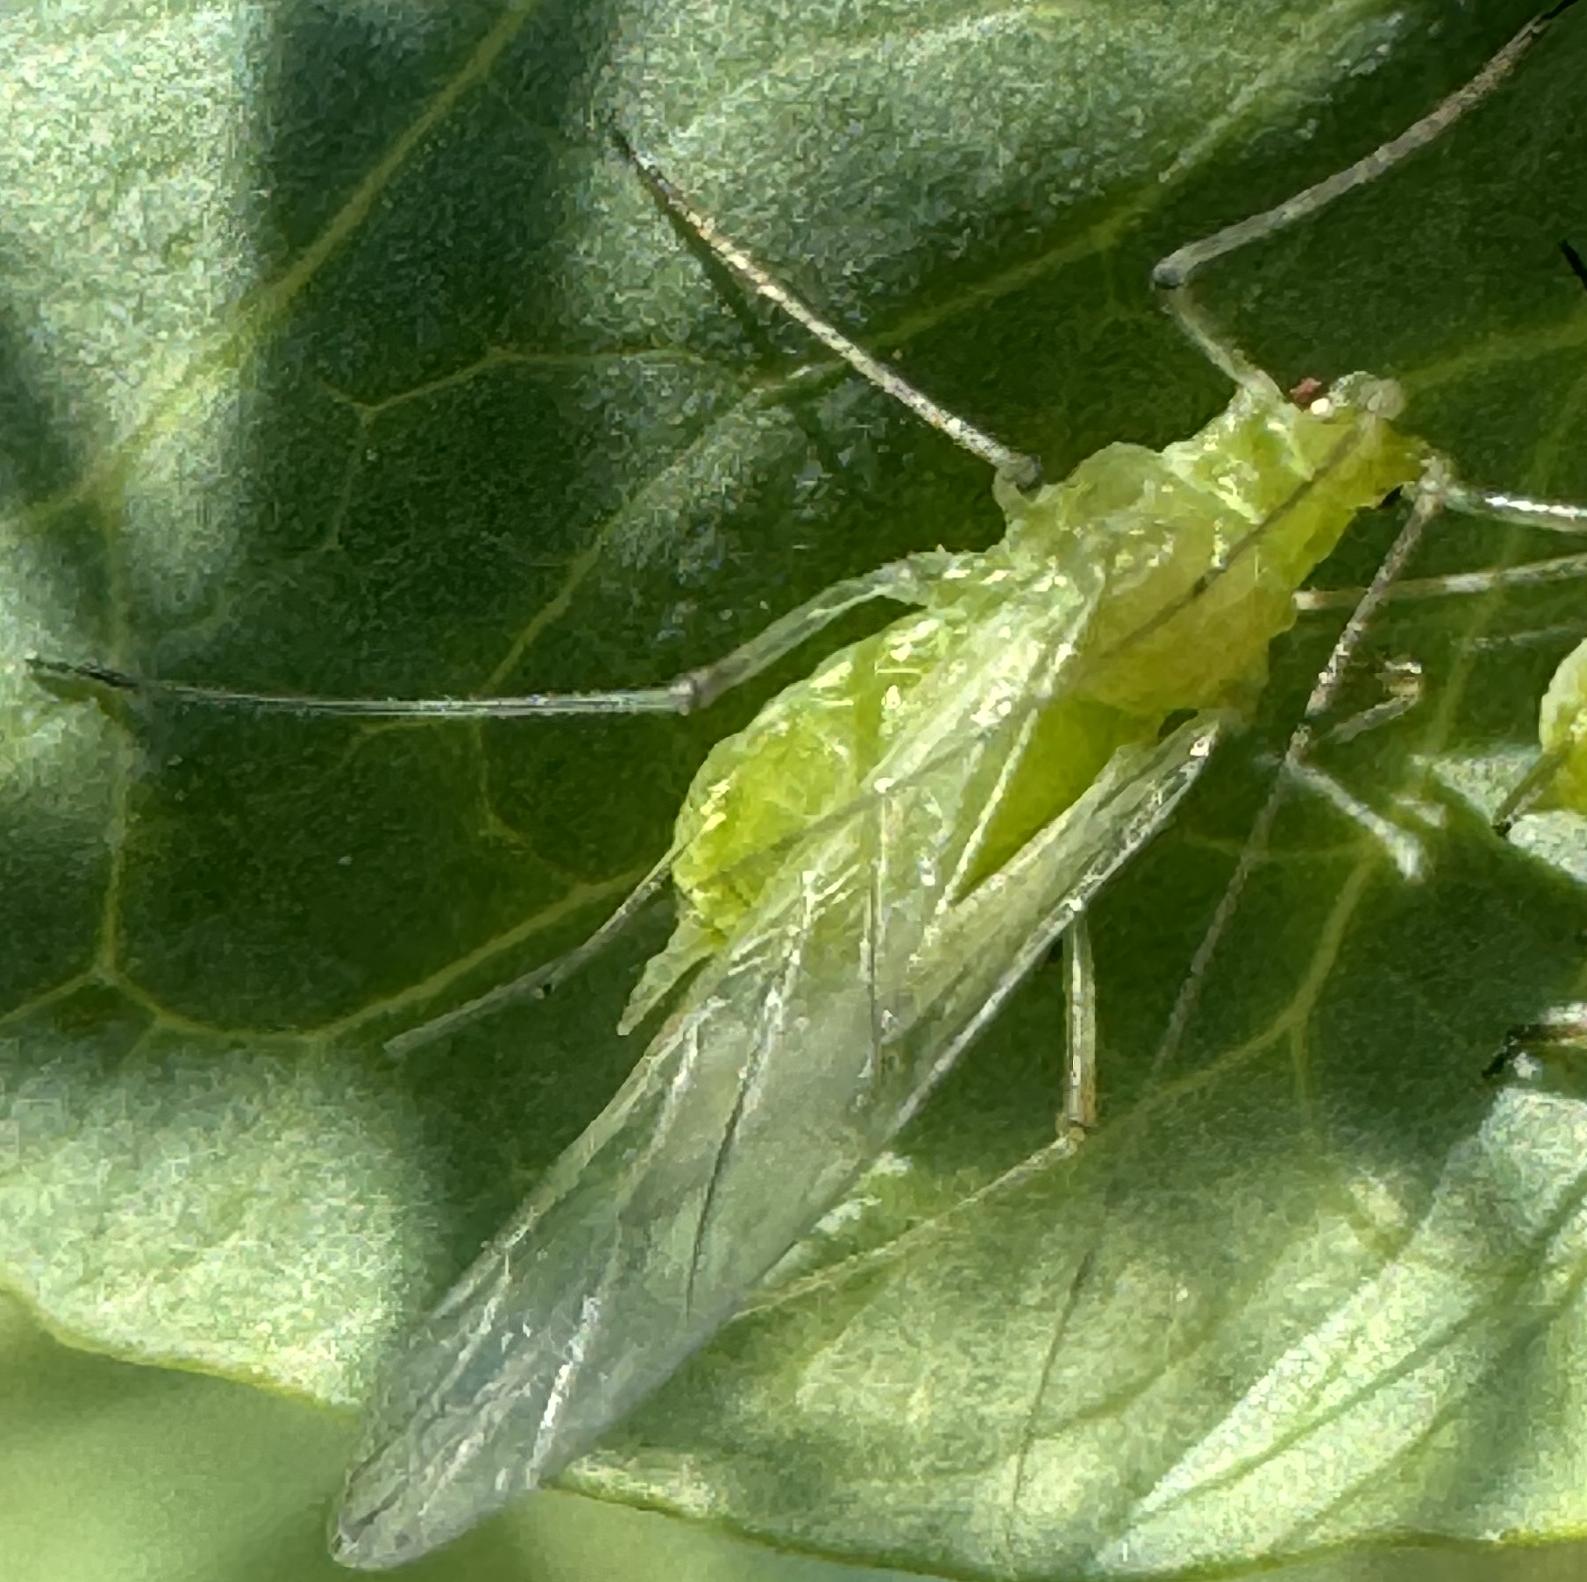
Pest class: pea_aphid